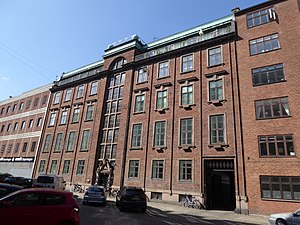
Rosenvængets Allé / Nævneværdige bygninger i gaden
Den tidligere KTAS Central Øbro.
Rosenvængets Allé er en ca. 300 meter lang gade på Østerbro i villakvarteret Rosenvænget. Det er en L-formet sidegade til Østerbrogade, hvorfra den fortsætter mod øst, og slår et knæk ved legepladsen ved Livjægergade, hvorefter den mod nord ender ved Rosenvængets Hovedvej.